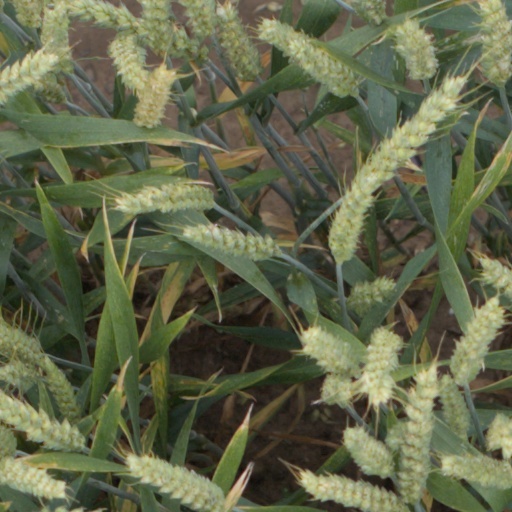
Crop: wheat